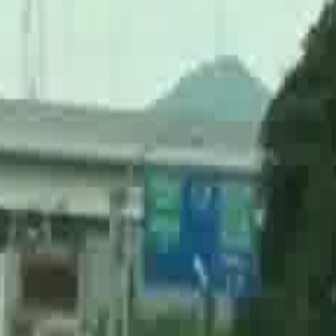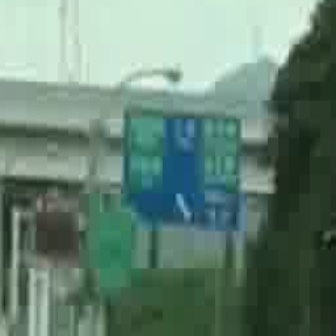
  Please identify the target specified by the bounding box [142,161,260,280] in the first image and locate it in the second image. Return the coordinates in [x_min,y_min,x_max,y_max] format.
Answer: [119,105,236,222]